Edna, California

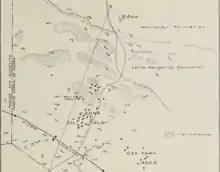
Edna geological map showing the location of tar sands

Edna is a census-designated place in San Luis Obispo County, California. Edna is at an elevation of around . The 2020 United States census reported Edna's population was 184. It is best known for the wine industry in the Edna Valley AVA.